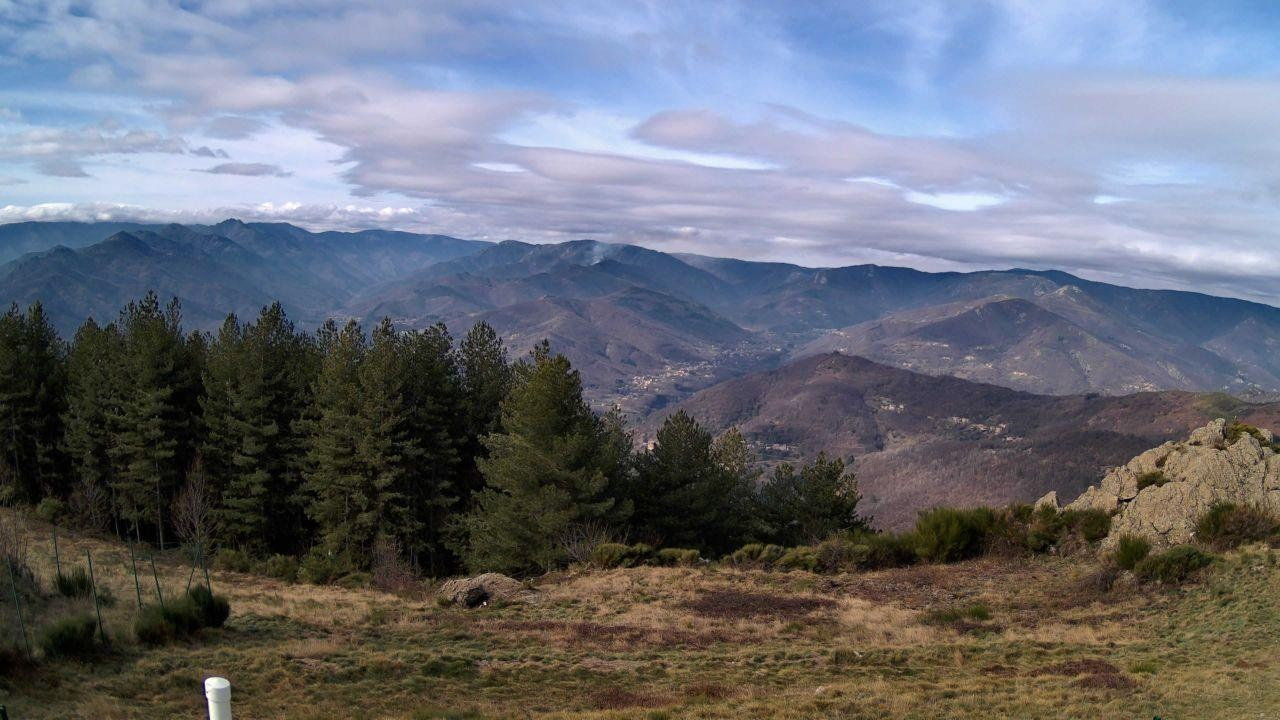
Fire: no
Smoke: yes